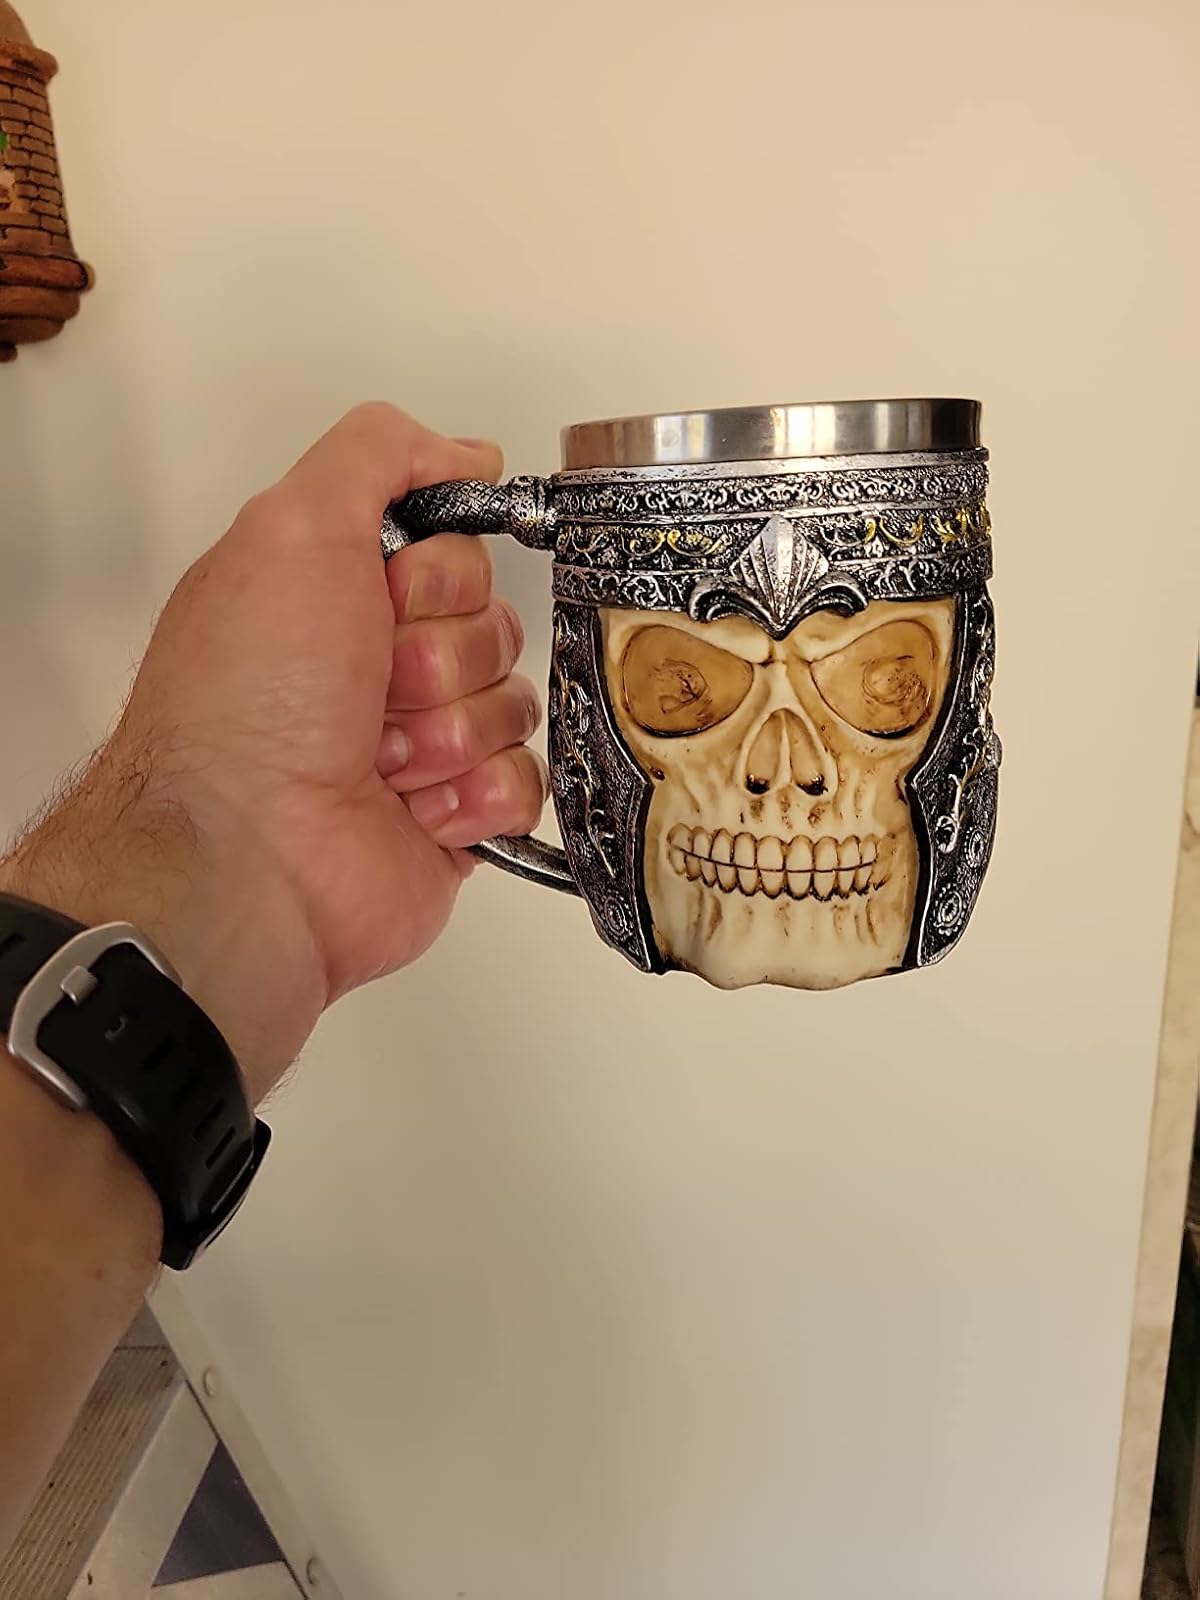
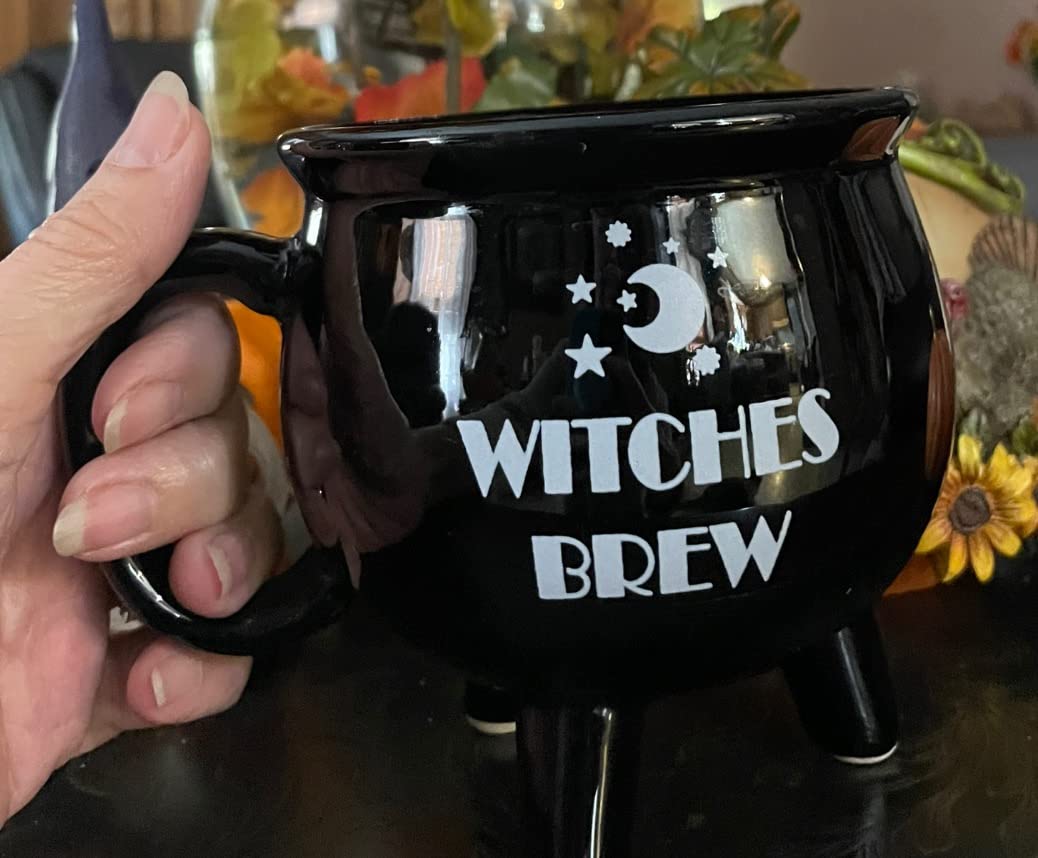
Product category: items_mug
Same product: no